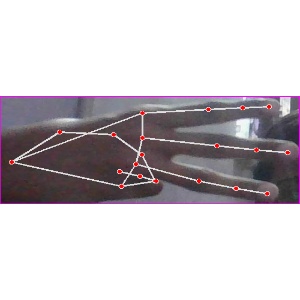
अक्षर: भ